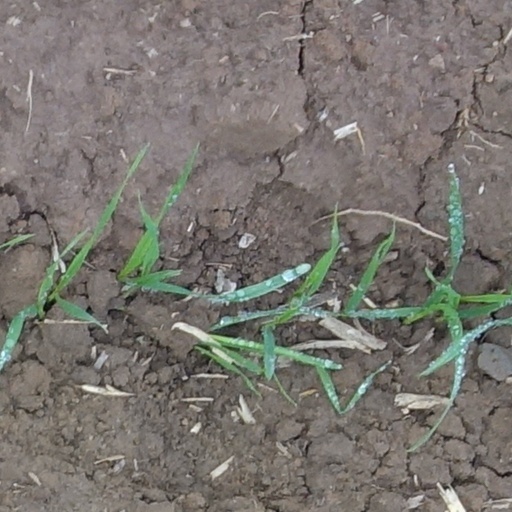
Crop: wheat